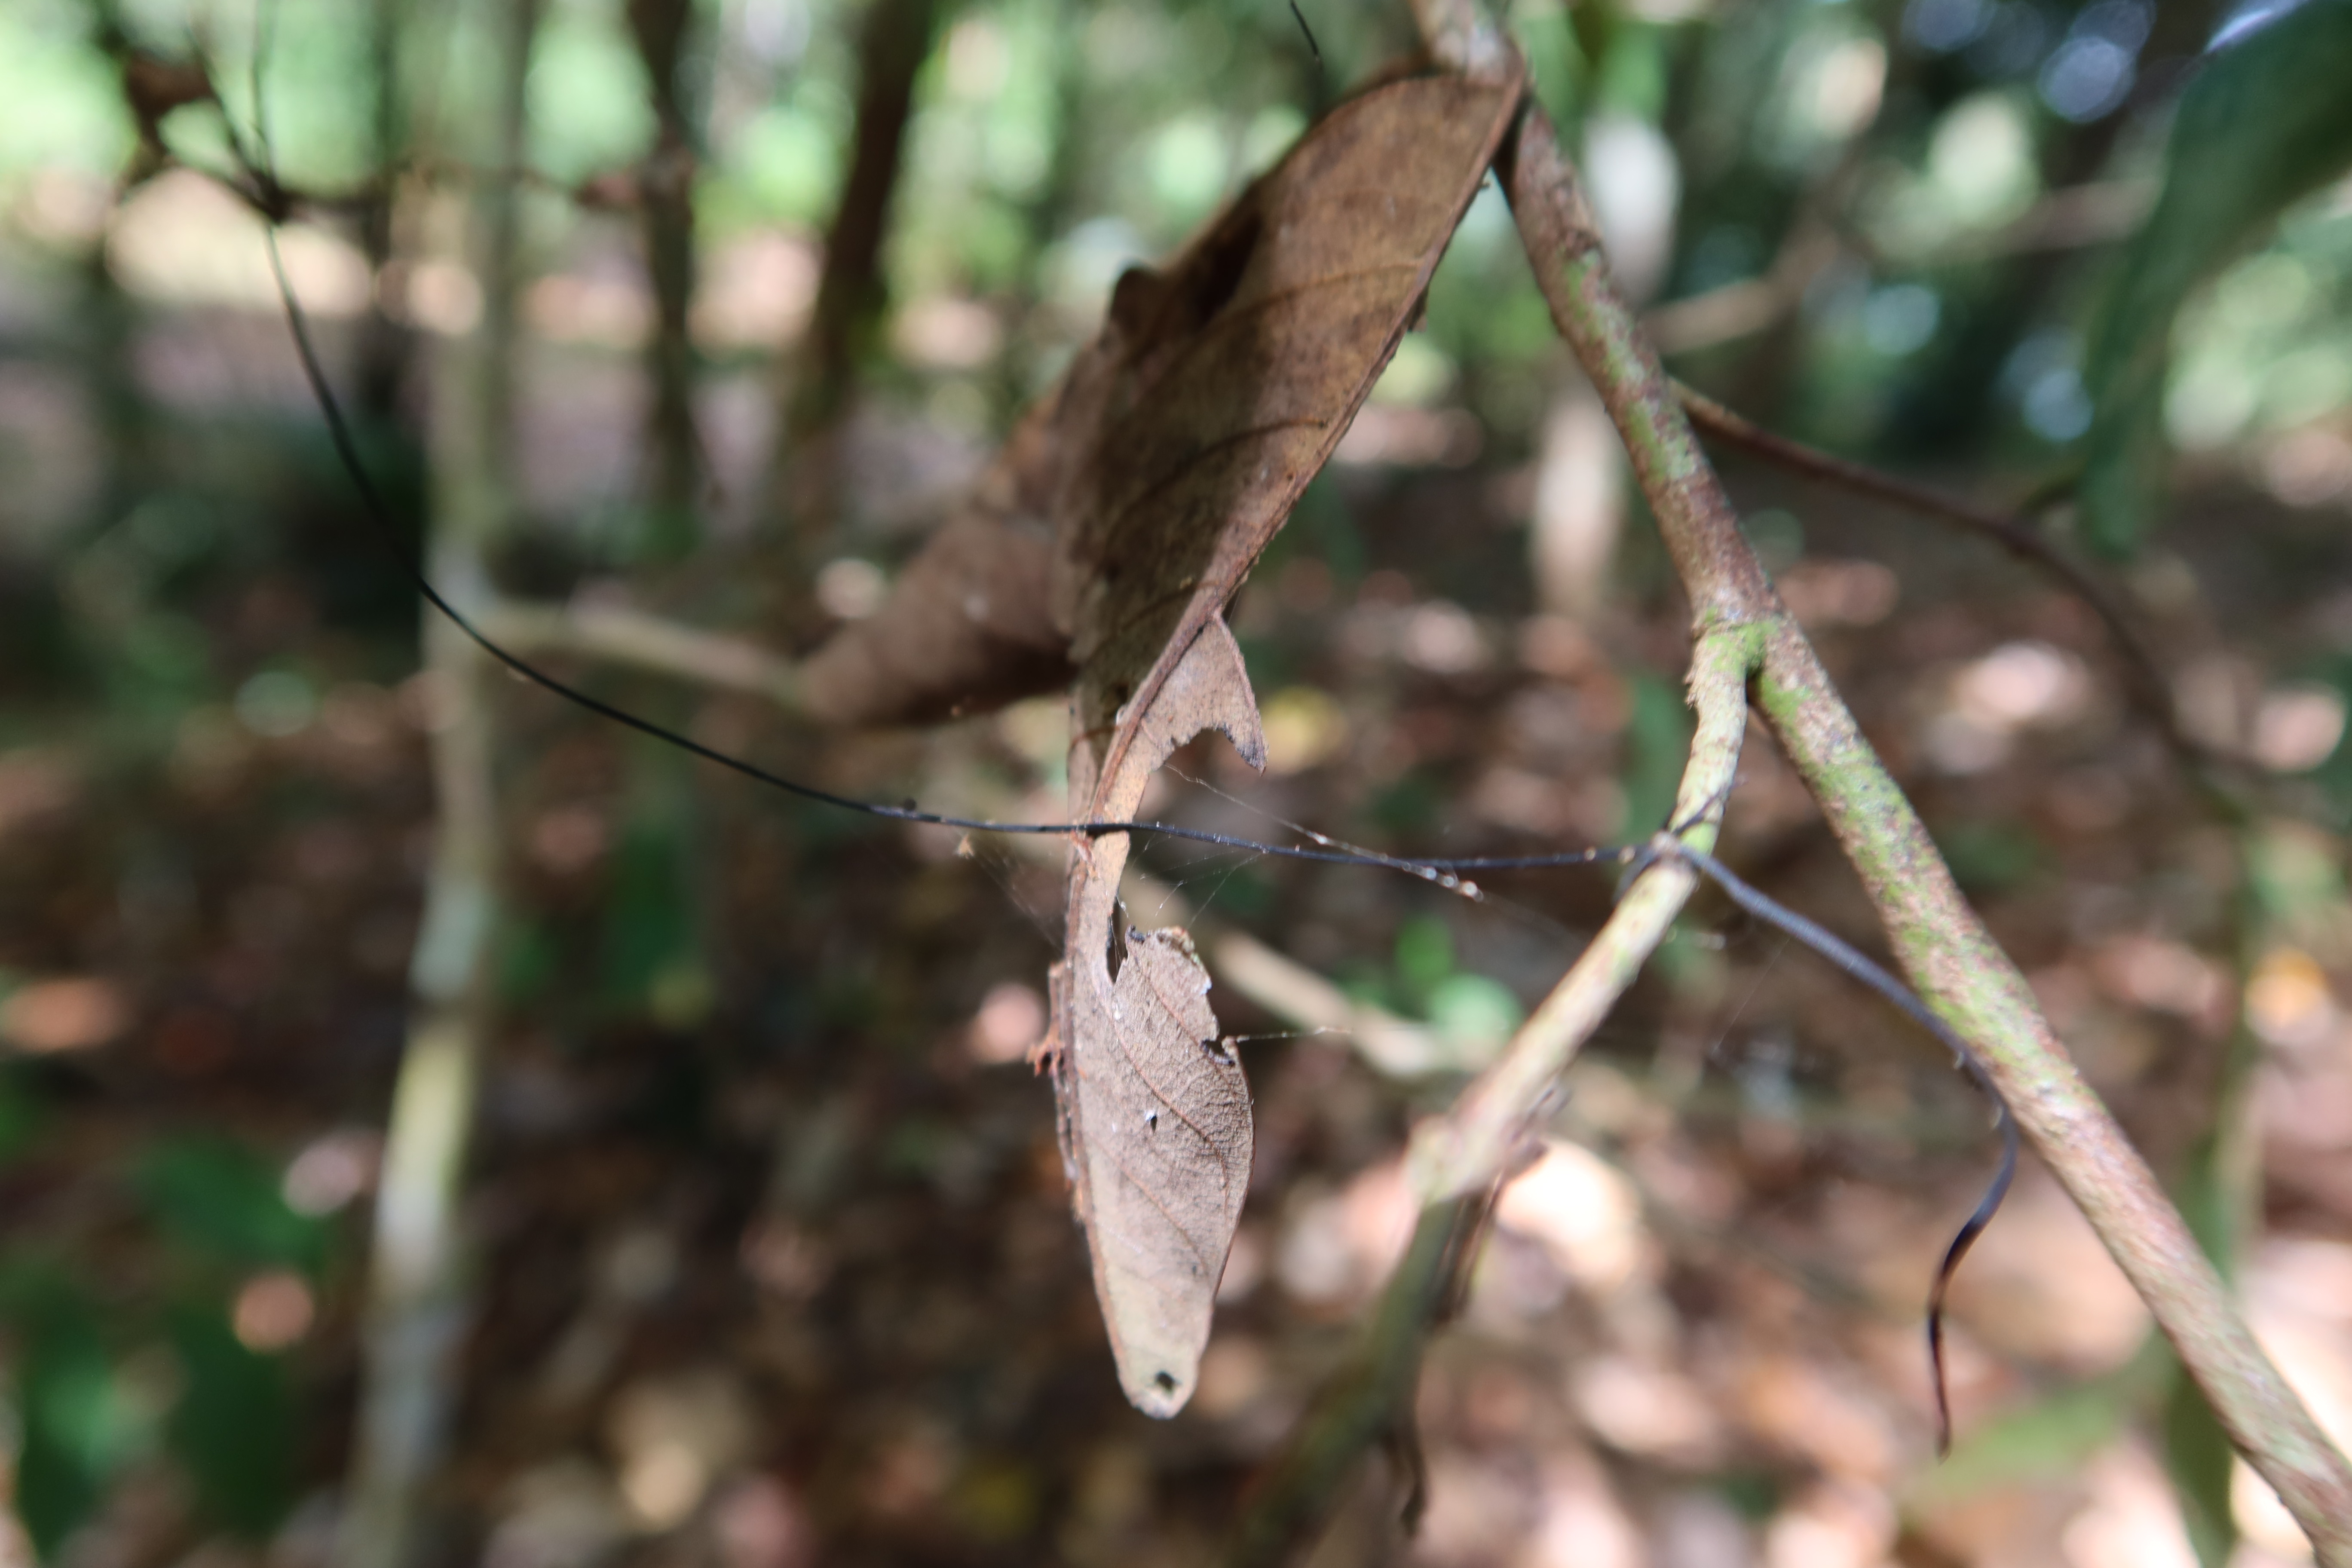
Label: Spiders